Guts (The Walking Dead)

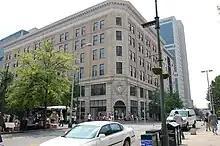
Filming for the episode commenced in several places throughout Atlanta, including the Sam Nunn Atlanta Federal Center.

"Guts" was written by Frank Darabont and directed by Michelle MacLaren. The episode contains a sequence in which the survivors kill and dissect a walker. Rick Grimes and Glenn Rhee agree to find a vehicle to escape from downtown Atlanta and, to avoid attracting the attention of hordes of walkers, wrap entrails around themselves. Filming for the scene commenced at the non-skyscraper part of the Sam Nunn Atlanta Federal Center, depicted as an abandoned Macy's location. (It is in fact the historic former flagship store of Atlanta-based Rich's, closed by Macy's parent company; the actual downtown Macy's was the Davison's store.) Writer Robert Kirkman felt that it "very much makes sense in the context of the story", and added that the graphic violence had its place within the show. In his interview with "Entertainment Weekly", Kirkman explained why the characters covered themselves in the blood and entrails of a walker: